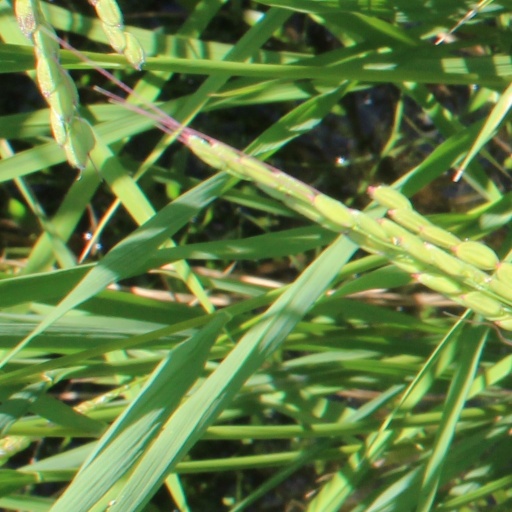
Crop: rice